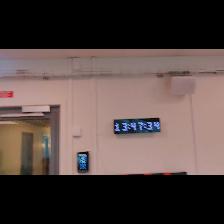
Label: NonHuman